Pave Maijanen

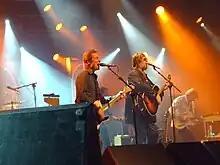
Hector and Pave Maijanen in concert in Jyväskylä, Finland 2007

Pekka Juhani "Pave" Maijanen (3 September 1950 – 16 January 2021) was a Finnish musician, who worked as a singer, songwriter, bass player, keyboard player, drummer, guitarist and producer during his long career. As well as his own solo career, Maijanen was a member of The Royals, Rock'n'Roll Band, Pepe & Paradise and he was the keyboard player and producer of Dingo and the Hurriganes. Maijanen's first work as a producer was for the album "Nuclear Nightclub" by Wigwam.